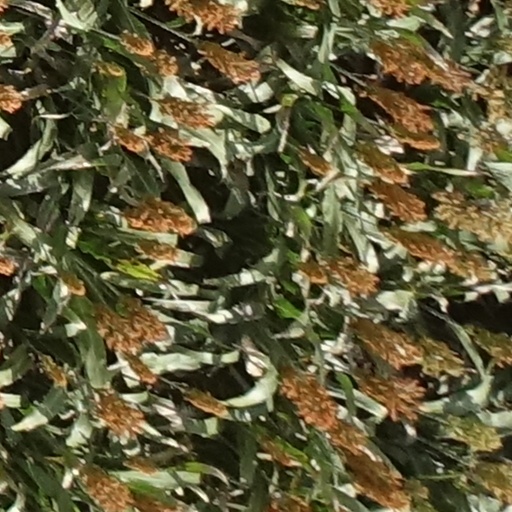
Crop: sorghum